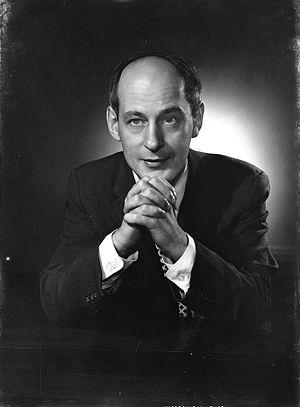
Portrait de René Lévesque Depicted person&#58
Le Parti québécois est un parti politique québécois indépendantiste, œuvrant sur la scène politique provinciale québécoise. Fondé en 1968, il est issu du Mouvement Souveraineté-Association et du Ralliement national, deux groupes résultant de la renaissance du nationalisme québécois comme force politique lors de la Révolution tranquille. Deux semaines après la fondation, un autre groupe indépendantiste, le Rassemblement pour l'indépendance nationale vote à 82% en congrès de se dissoudre, en invitant ses membres à se joindre au PQ sur une base individuelle, ce qu’ils firent pour la plupart.
L'élection générale québécoise de 1981 est tenue le 13 avril 1981 afin d'élire à l'Assemblée nationale du Québec les députés de la 32ᵉ législature. Il s'agit de la 32ᵉ élection générale dans cette province canadienne depuis la confédération de 1867. Le Parti québécois, au pouvoir depuis 1976 sous le premier ministre René Lévesque, est reporté au pouvoir et forme un gouvernement majoritaire.
Le référendum québécois de 1980, qui a lieu le 20 mai 1980, est le premier référendum portant sur le projet de souveraineté du Québec. Il s'agit de l'un des événements les plus importants de l'histoire du Québec contemporain.
L'élection générale québécoise de 1976 est tenue le 15 novembre 1976 afin d'élire à l'Assemblée nationale du Québec les députés de la 31ᵉ législature. Le Parti québécois, dirigé par René Lévesque, prend le pouvoir pour la première fois, défaisant le gouvernement libéral de Robert Bourassa avec la promesse de tenir un référendum sur l'indépendance du Québec.
Le Ralliement national était un parti politique qui prônait l'indépendance politique du Québec, actif de 1966 à 1968. Il était dirigé par Gilles Grégoire, un ancien député créditiste fédéral. Le Ralliement national se situait plutôt à la droite de l'échiquier politique, contrairement au Rassemblement pour l'indépendance nationale, un parti politique indépendantiste de gauche.
René Lévesque est un homme d'État québécois né le 24 août 1922 à Campbellton au Canada et mort le 1ᵉʳ novembre 1987 à Verdun. D'abord connu comme journaliste, animateur de radio et de télévision, il est un artisan éminent de la Révolution tranquille, de la nationalisation de l'électricité au Québec et un ardent défenseur de la souveraineté politique du Québec. À la tête du Parti québécois, un parti indépendantiste, il est premier ministre du Québec de 1976 à 1985. Durant son mandat il tient le premier référendum sur l'indépendance du Québec du Canada en 1980.
Cet article traite des événements qui se sont produits durant l'année 1962 au Québec.